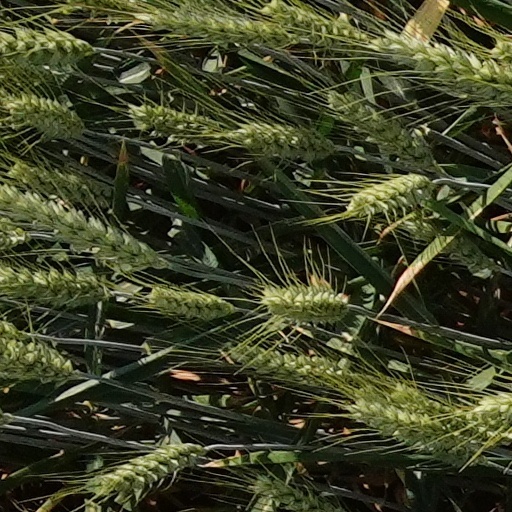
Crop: wheat